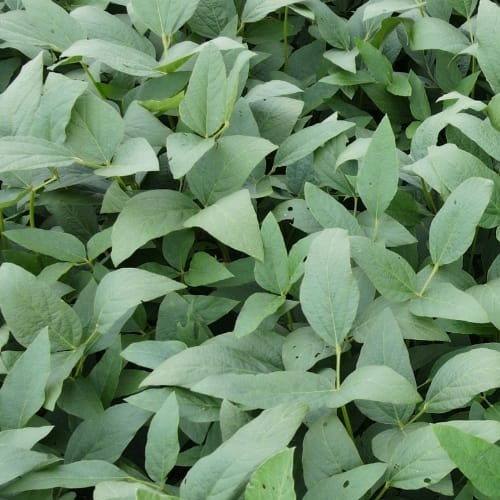
Label: Diabrotica_speciosa